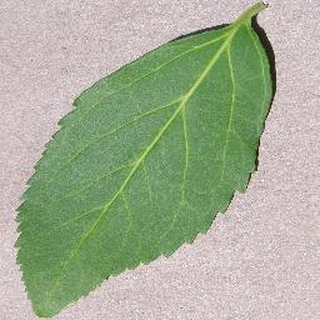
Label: healthy_cherry